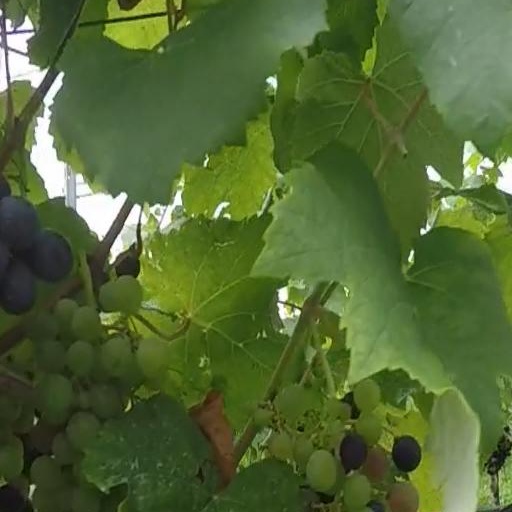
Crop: grape